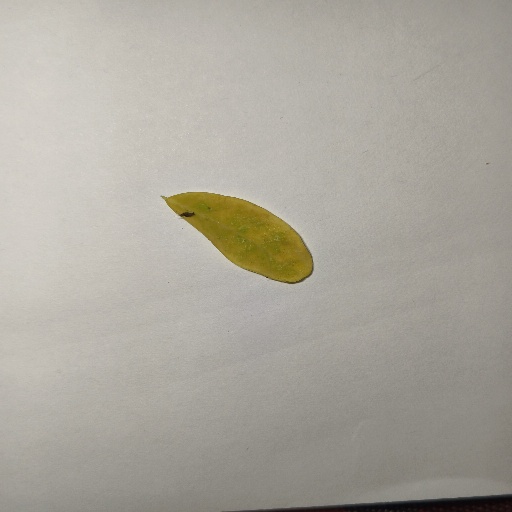
Species: Sojina
Leaf condition: Yellow Leaf